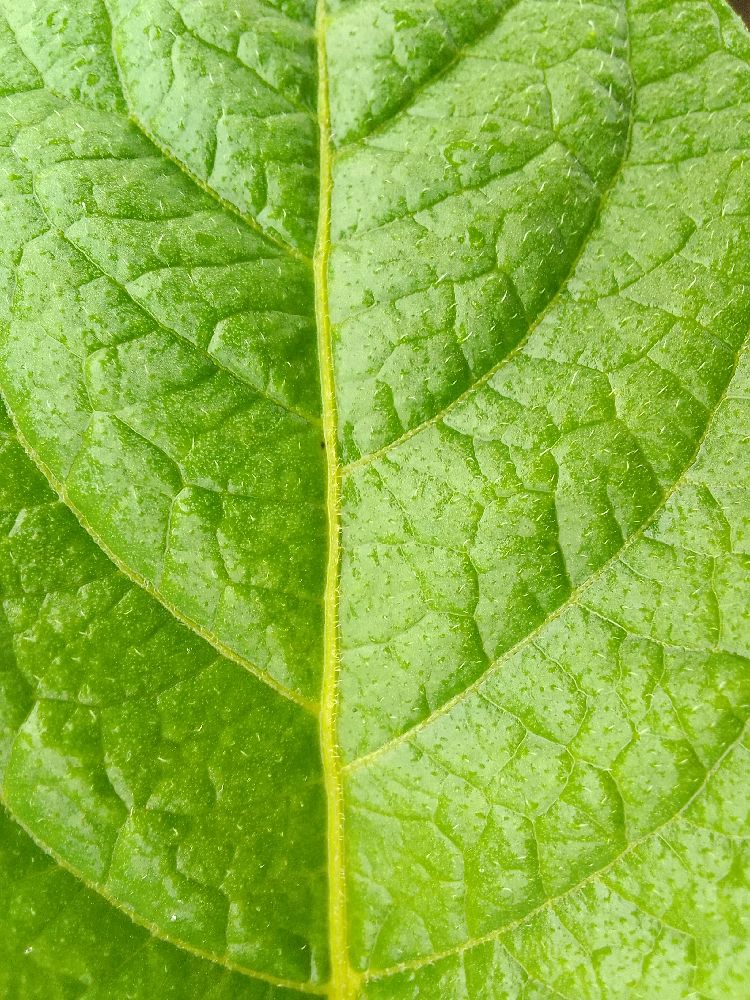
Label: Healthy